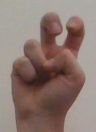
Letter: toot